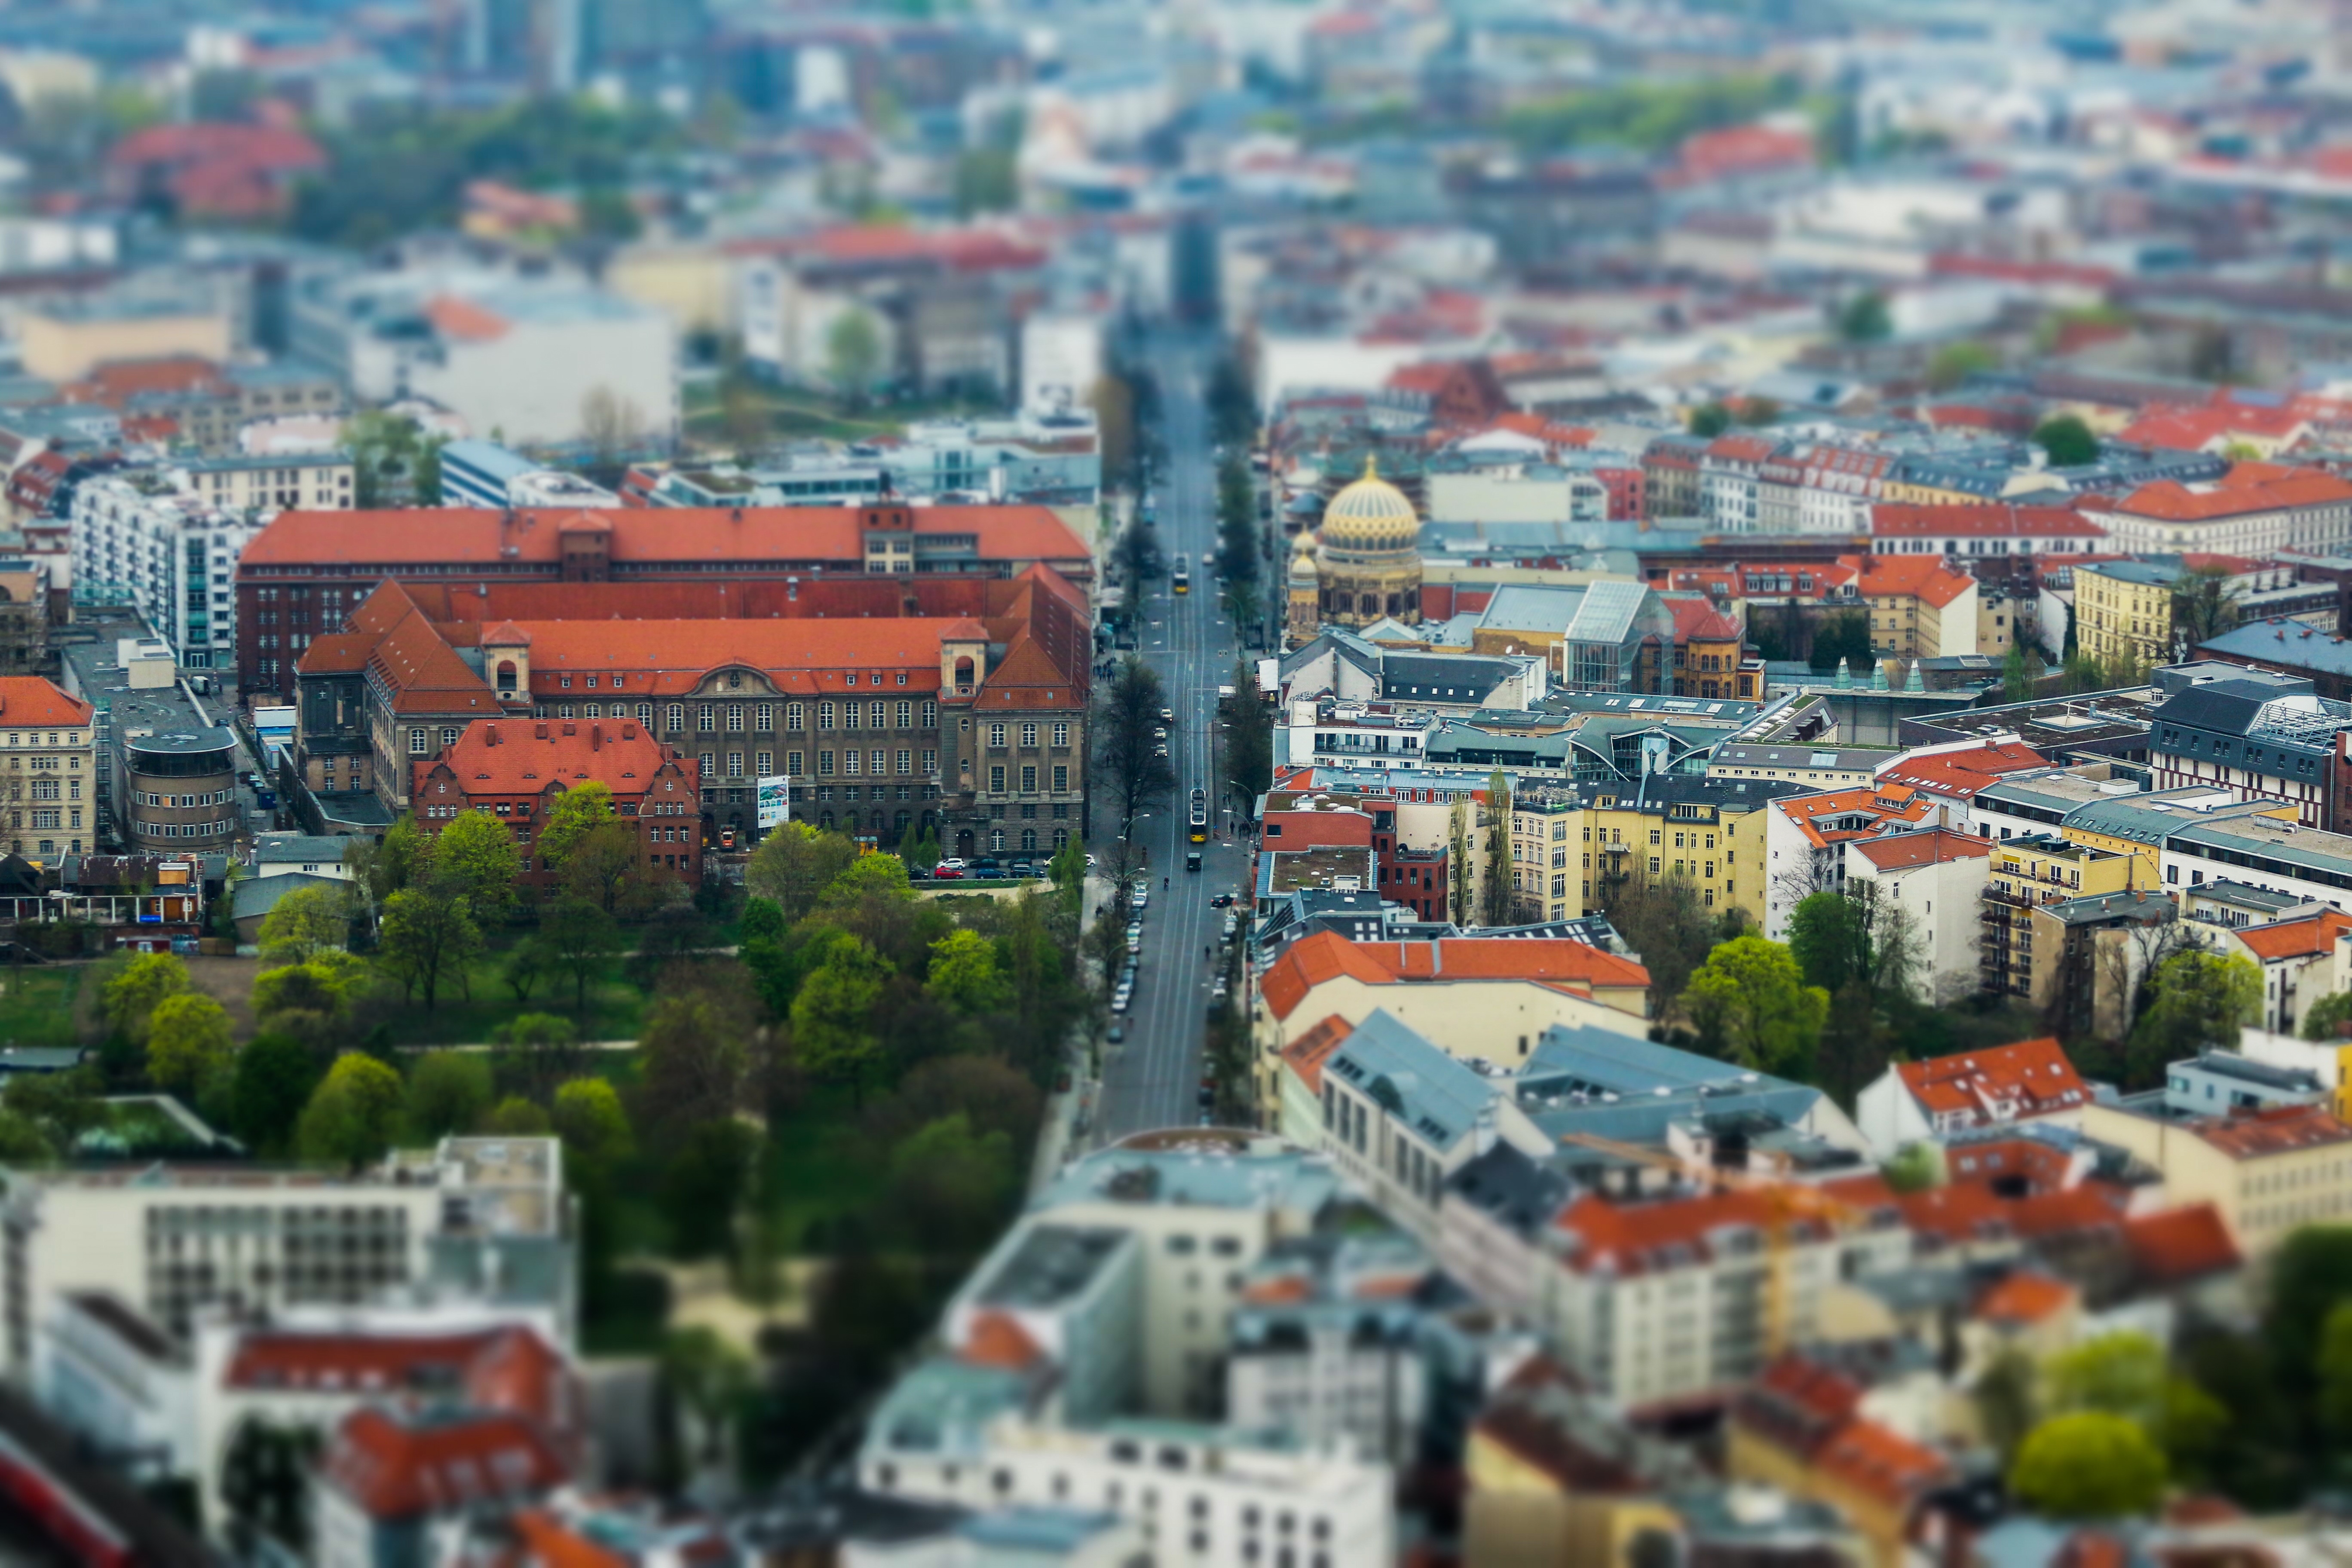
skyline, photography, town, city, skyscraper, cityscape, panorama, downtown, suburb, tower block, metropolis, neighbourhood, bird's eye view, aerial photography, urban area, residential area, geographical feature, human settlement, metropolitan area